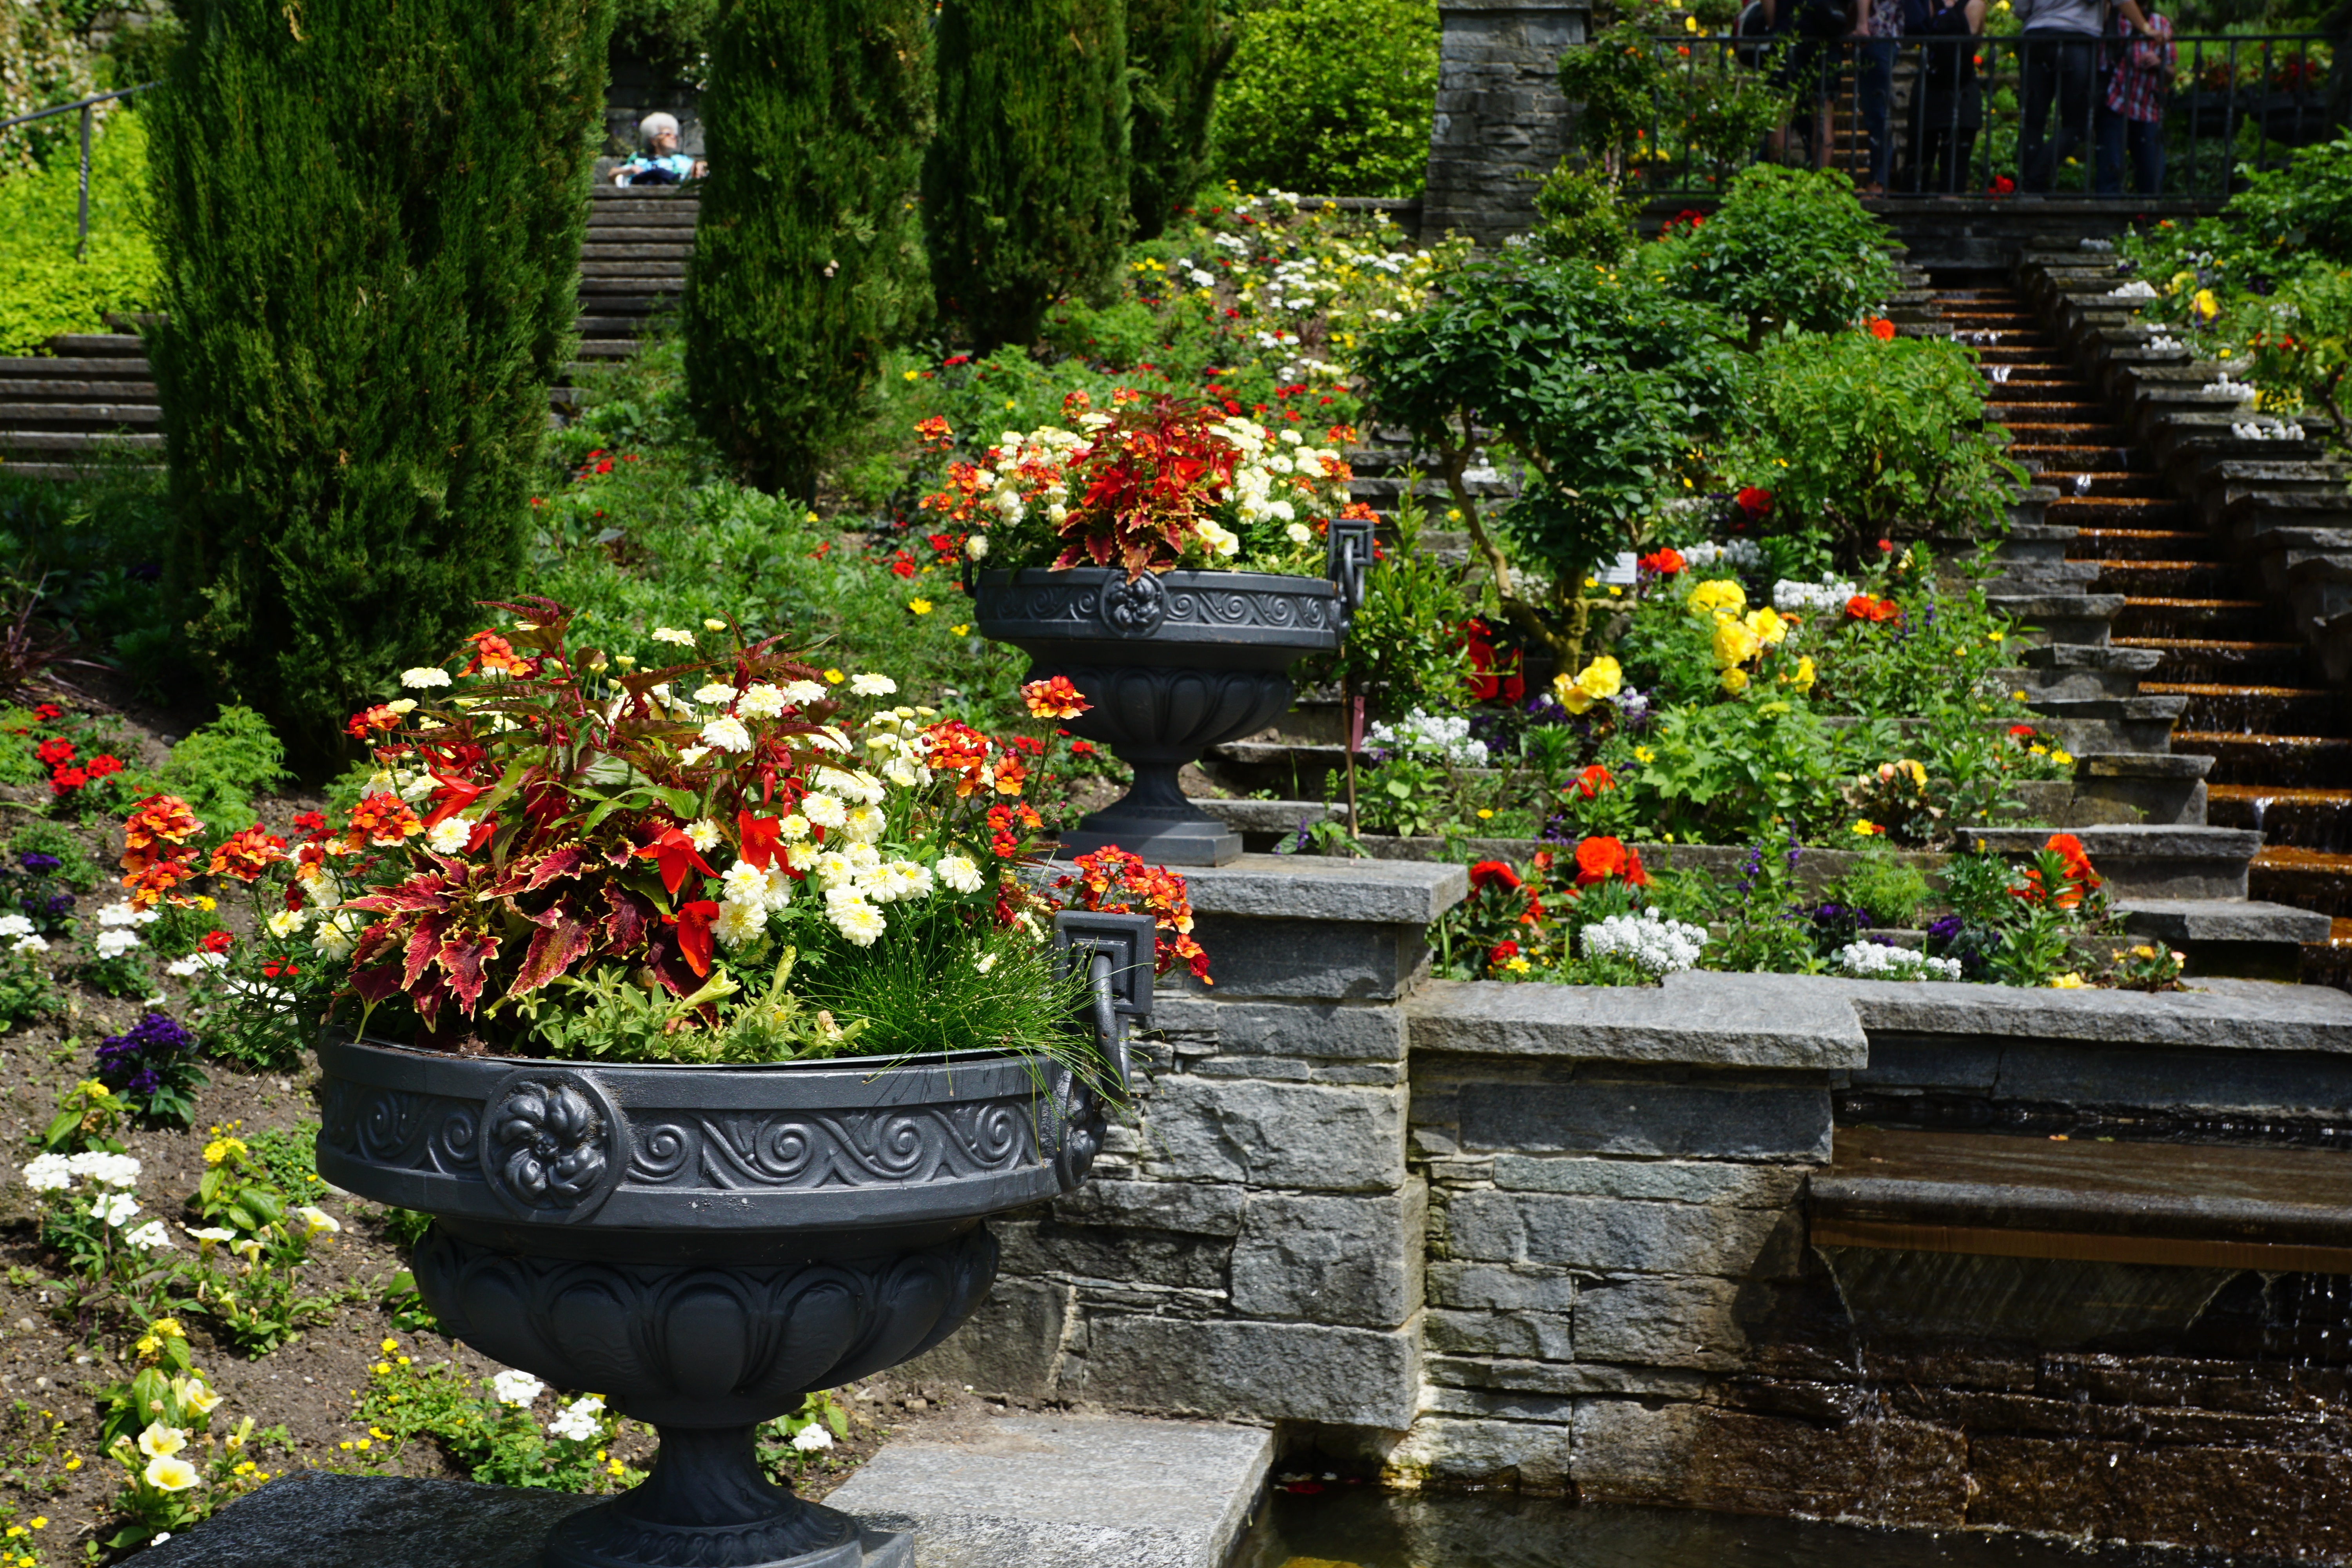
nature, plant, flower, backyard, botany, garden, flowers, shrub, botanical garden, yard, outdoor structure